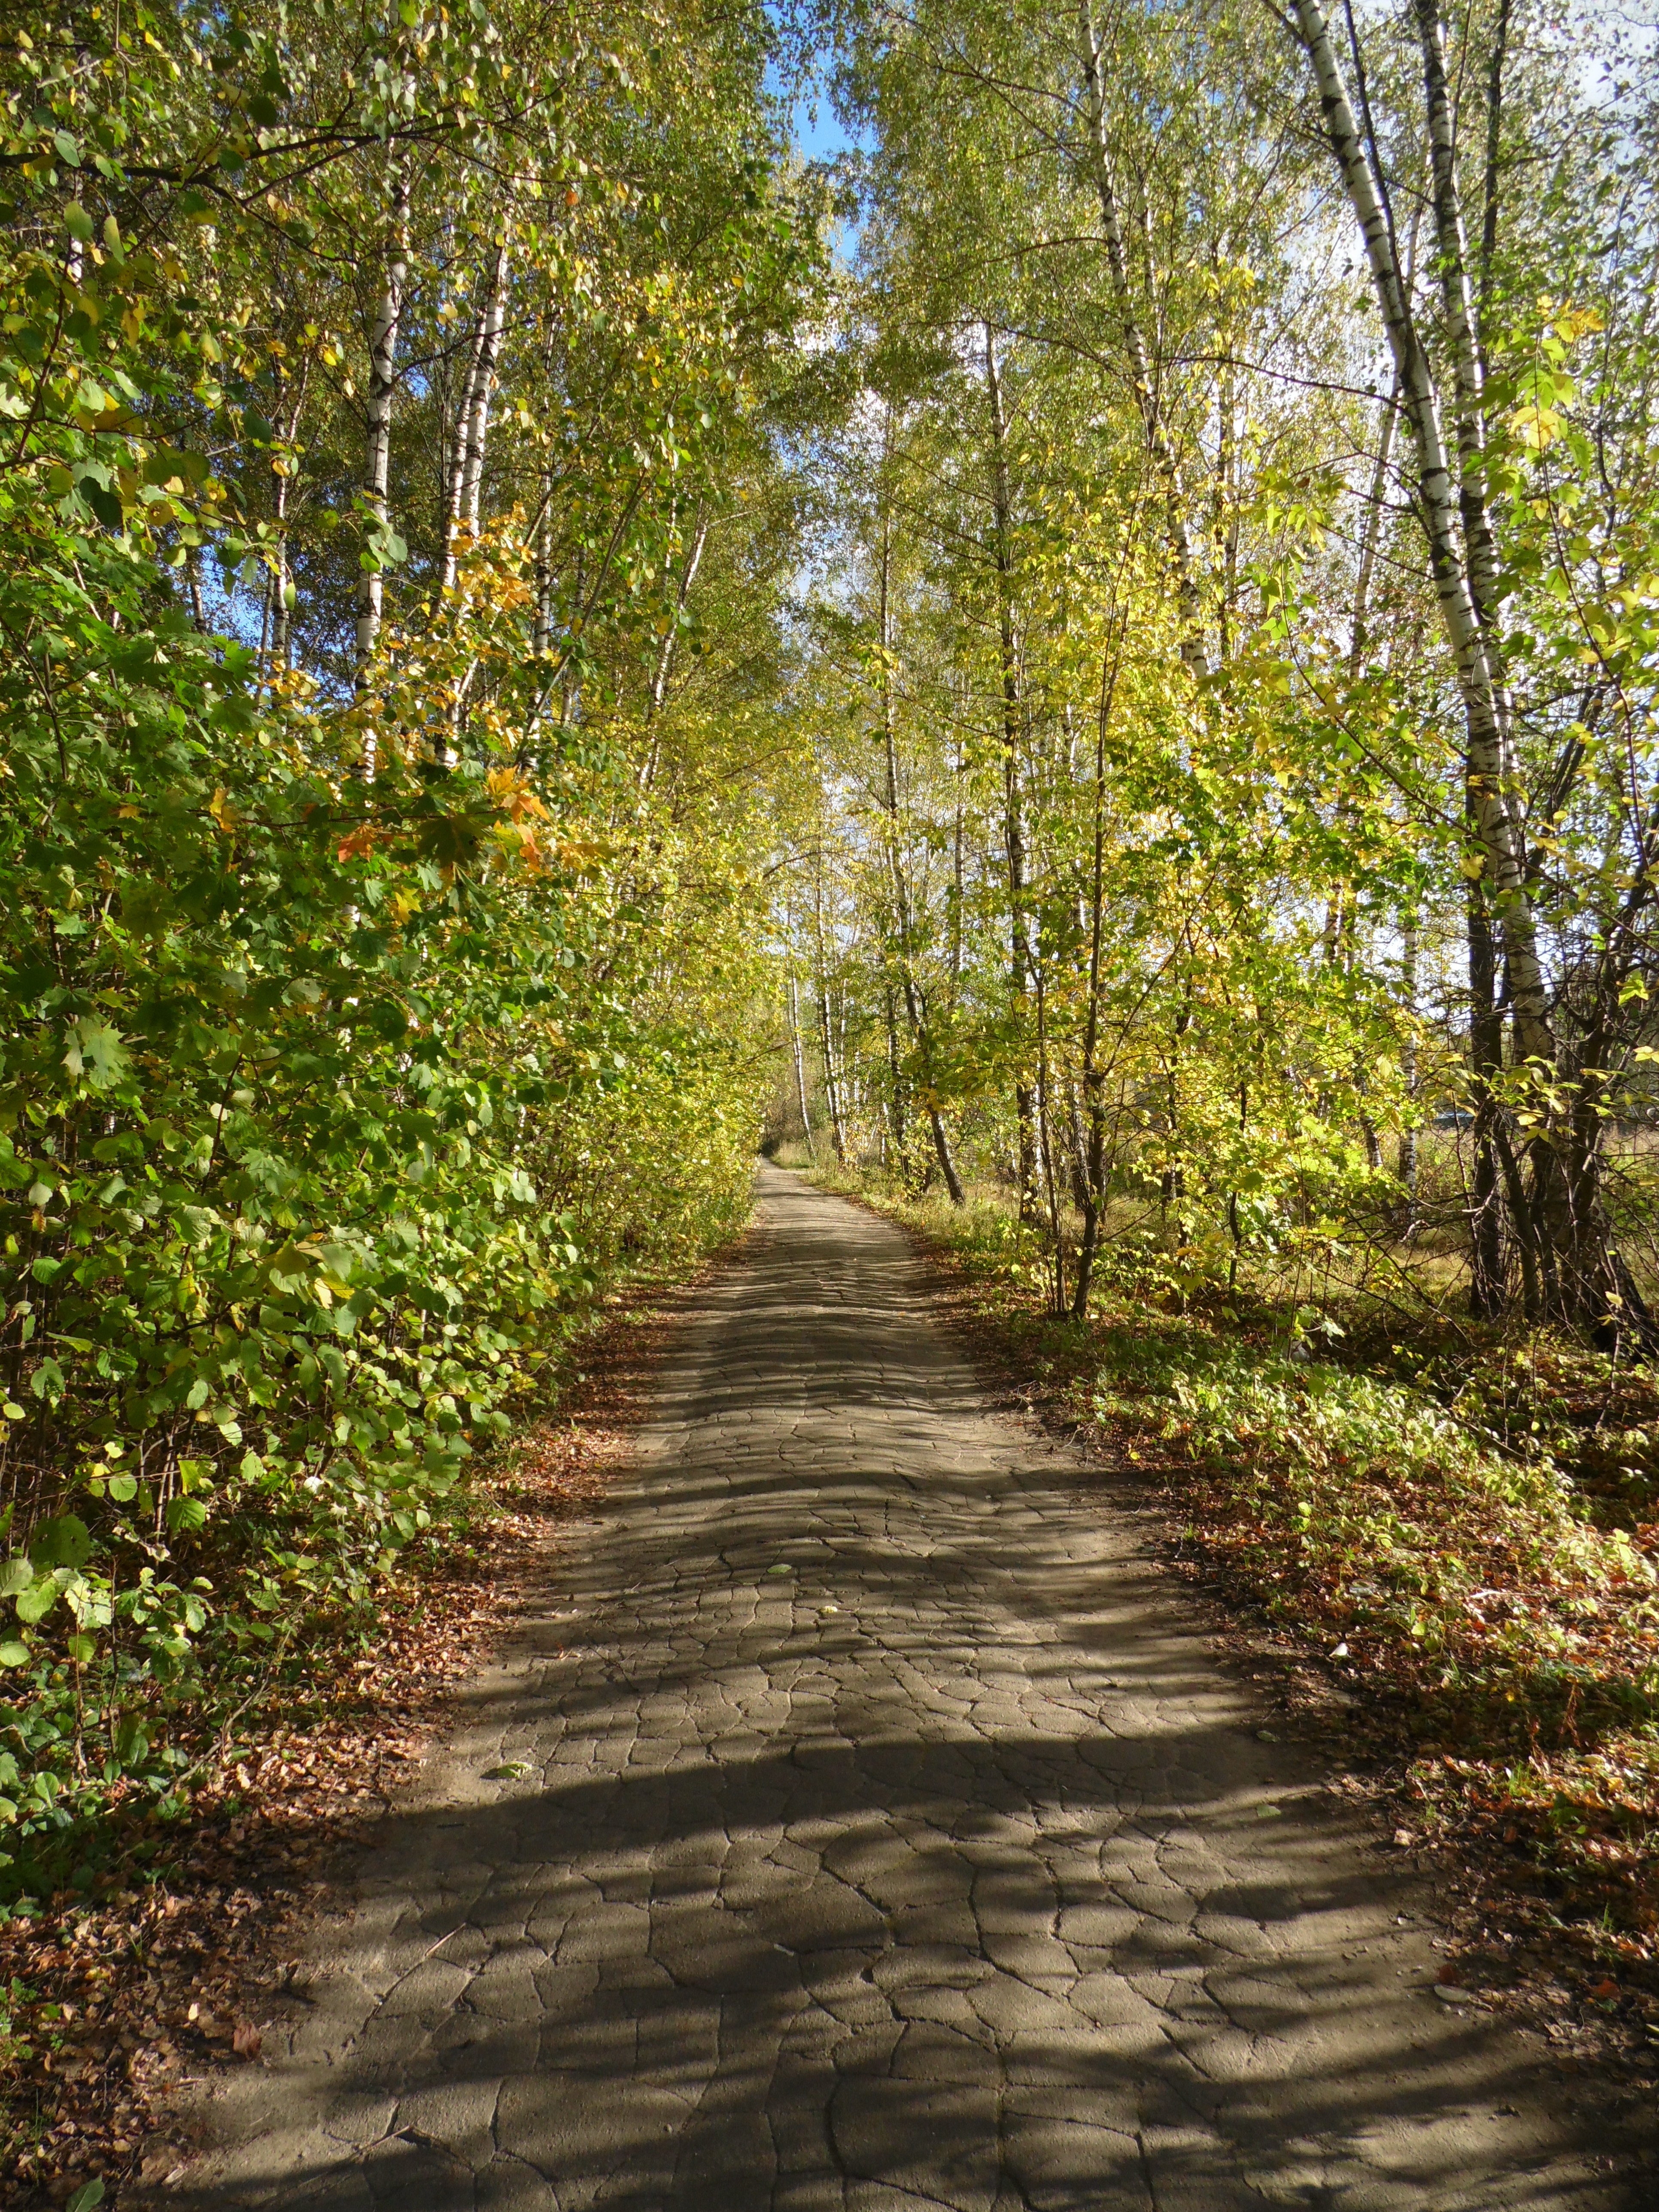
landscape, tree, nature, forest, path, grass, plant, road, trail, sunlight, leaf, flower, walkway, summer, green, birch, autumn, park, botany, garden, season, trees, deciduous, beauty, woodland, habitat, tree trunks, living nature, forest road, greens, natural environment, woody plant